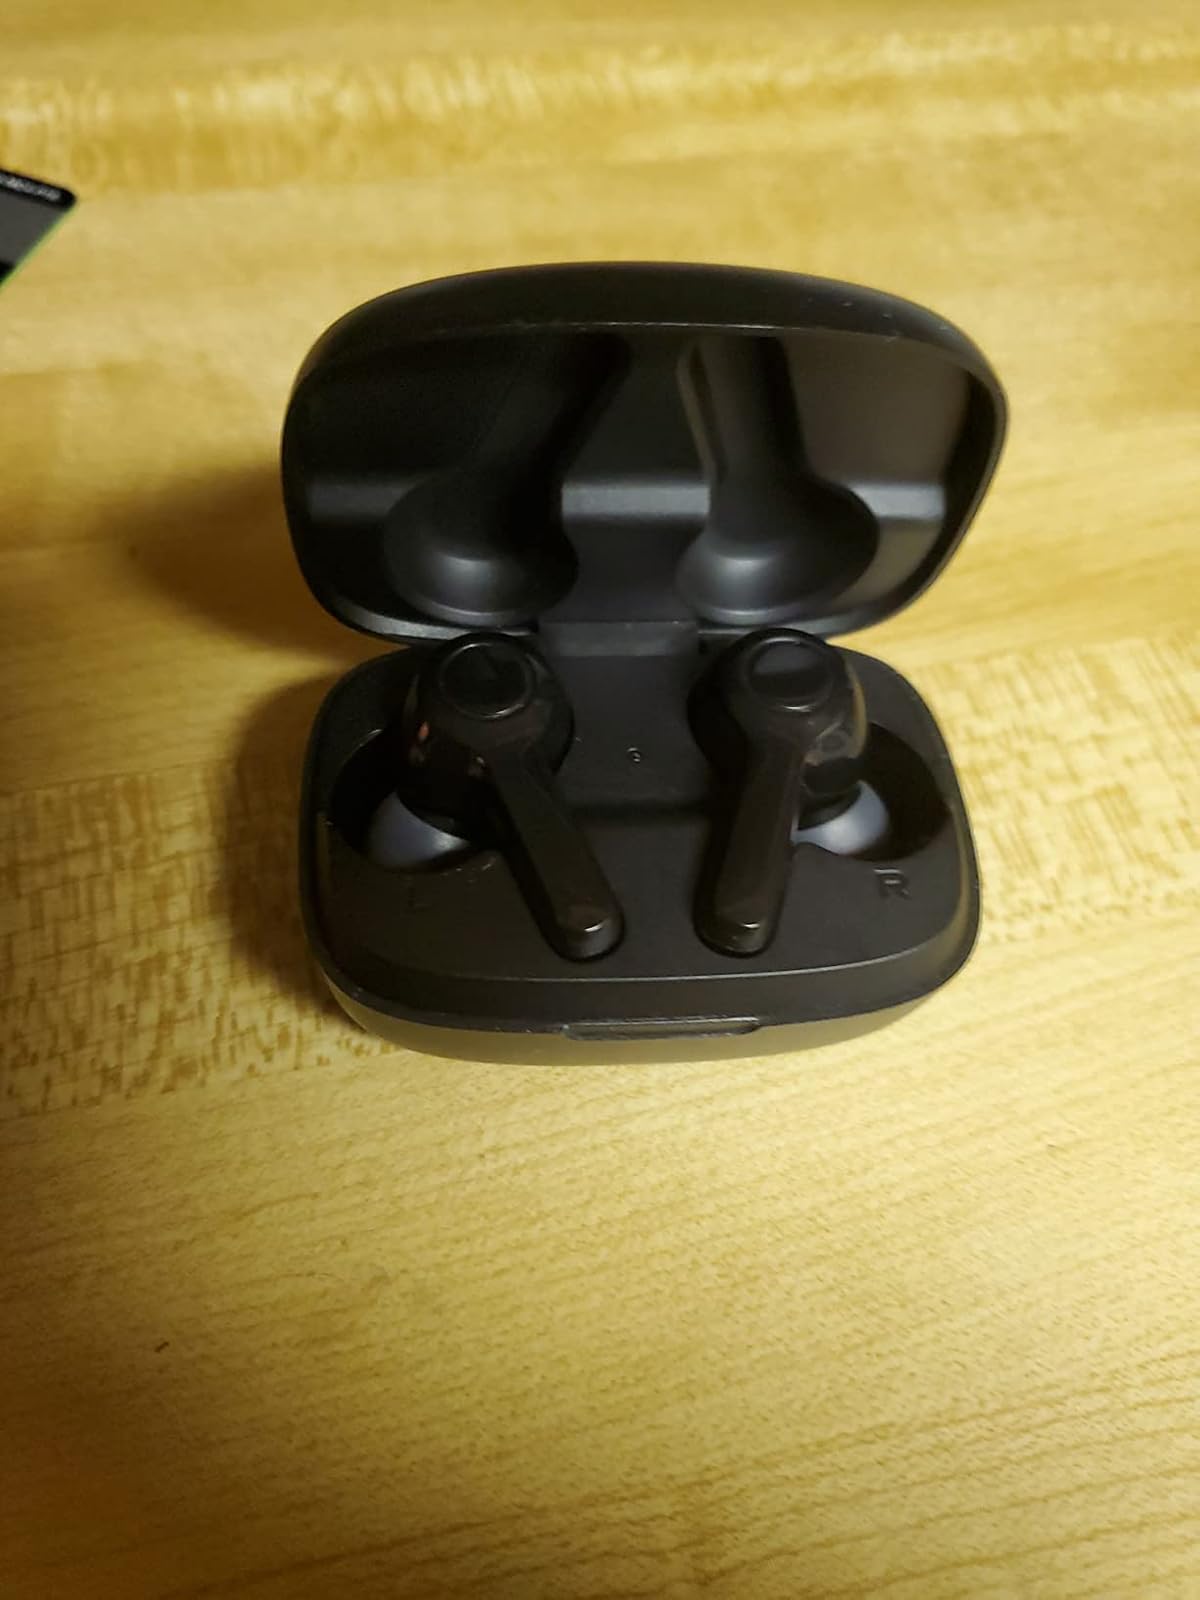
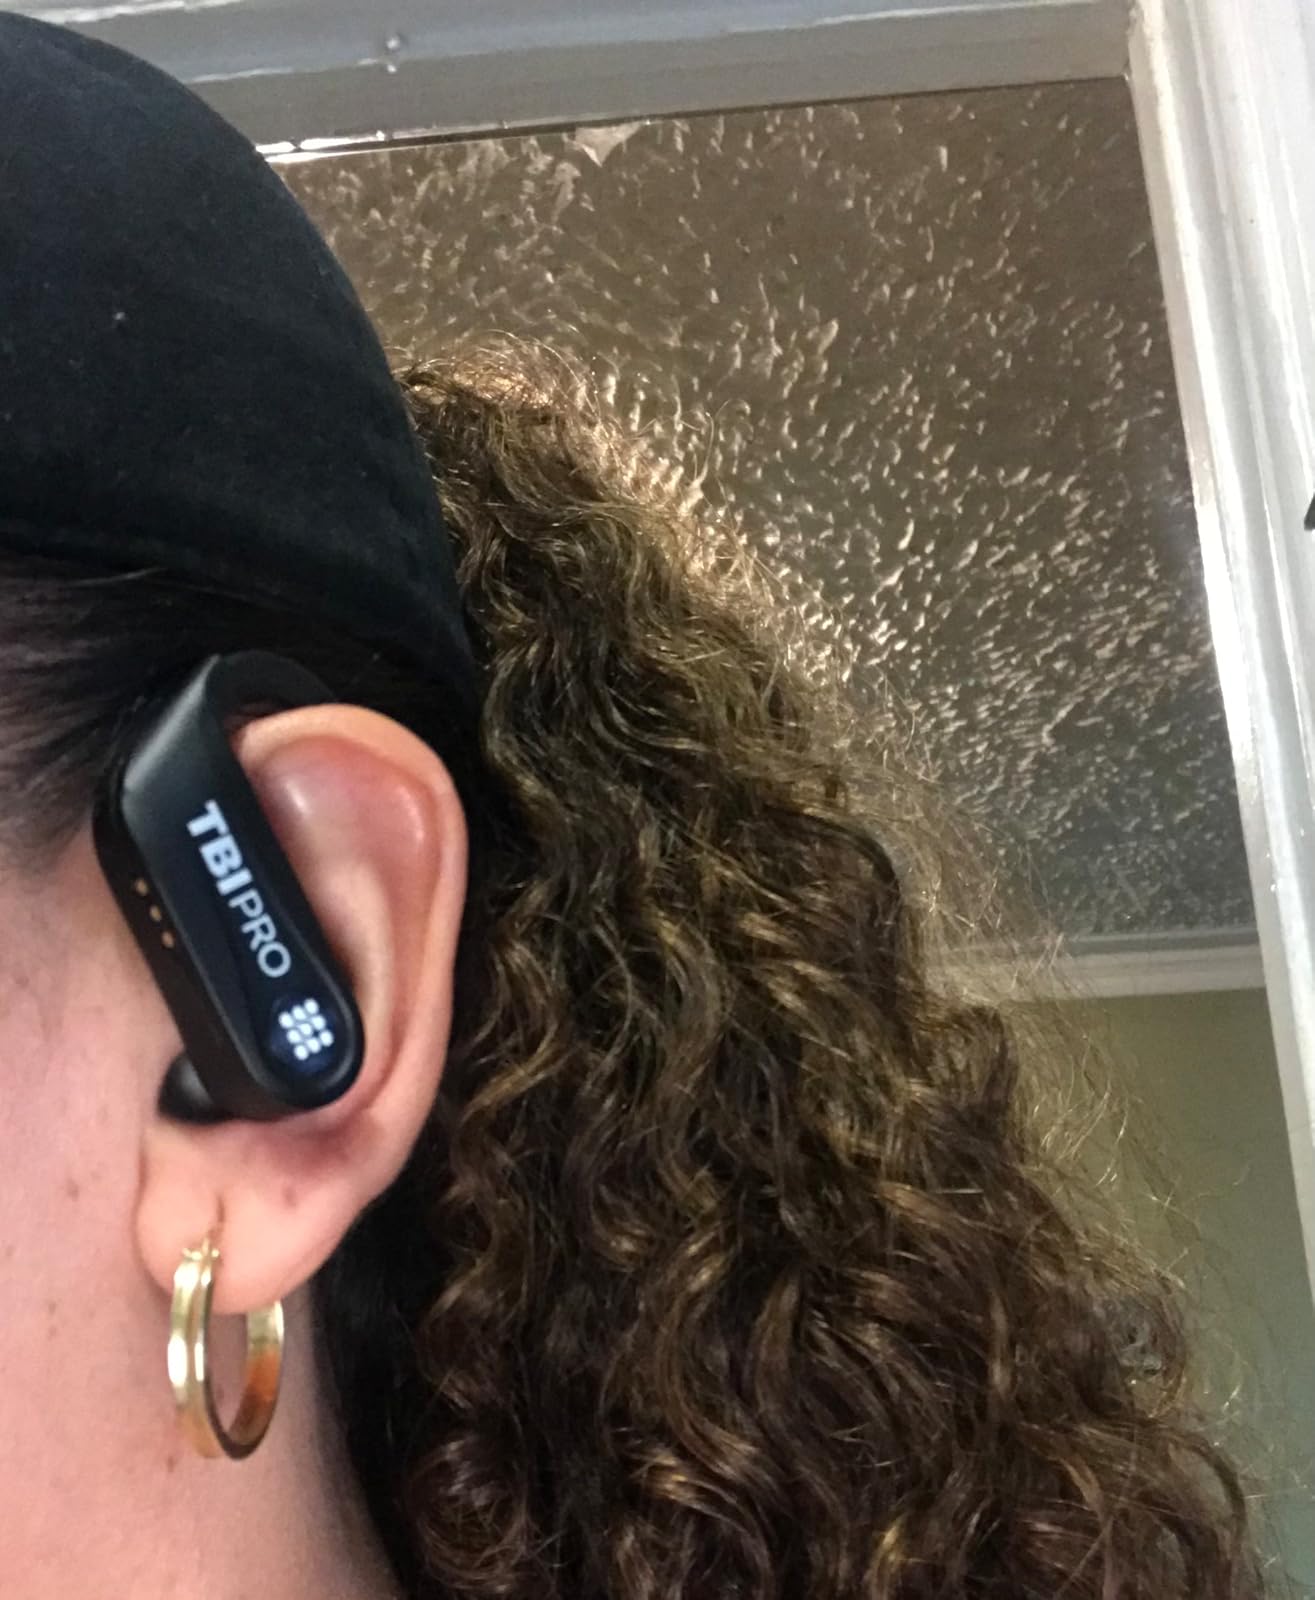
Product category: earbuds
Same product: no